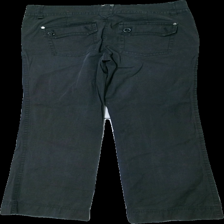
View: back
Type: Trousers
Category: Ladies
Brand: Edc (Esprit De Corps)
Colors: Grey
Material: 100% cotton
Cut: Regular
Size: 38
Season: All
Damage location: top left
Damage 2 location: bottom center
Damage 3 location: bottom left
Price range: 50-100
Recommended usage: Reuse
Description: grå byxor